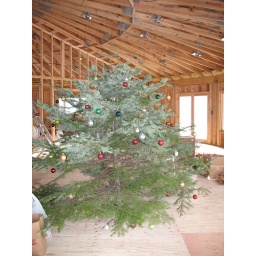
First Christmas tree in the new house